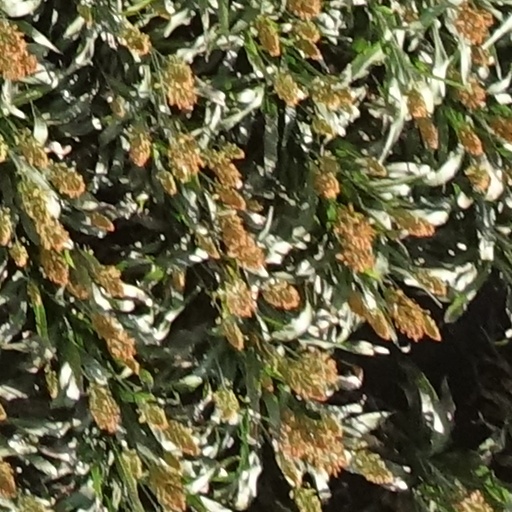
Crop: sorghum